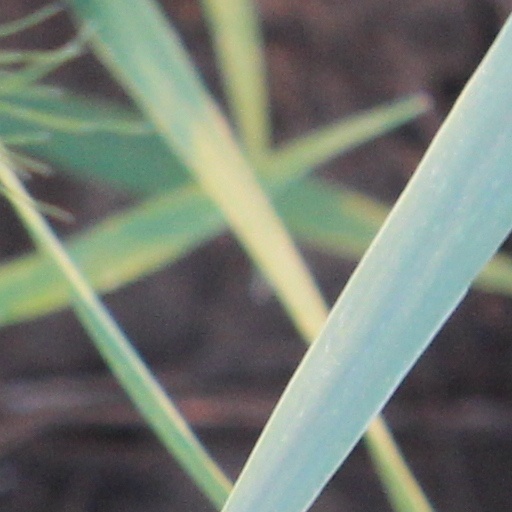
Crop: wheat